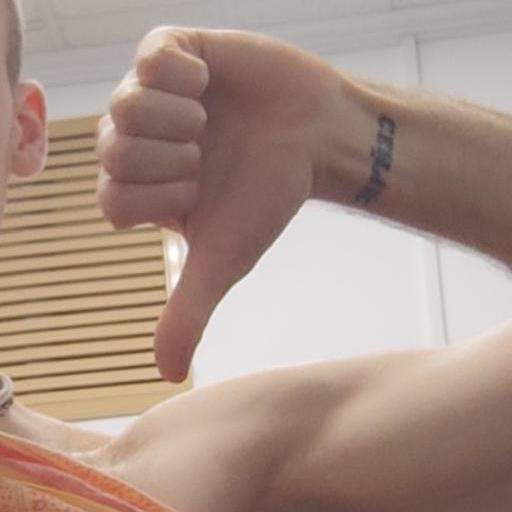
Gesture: dislike